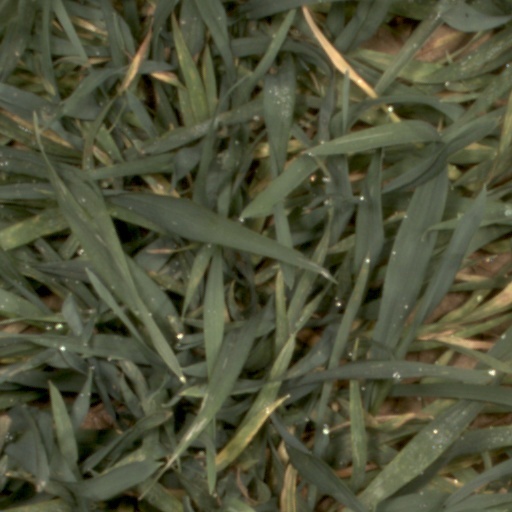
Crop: wheat